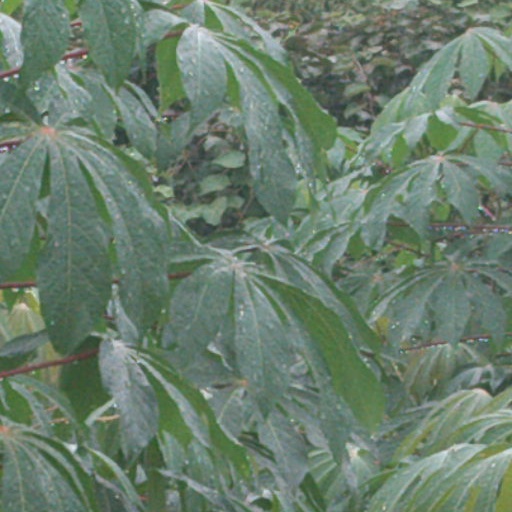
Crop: cassava